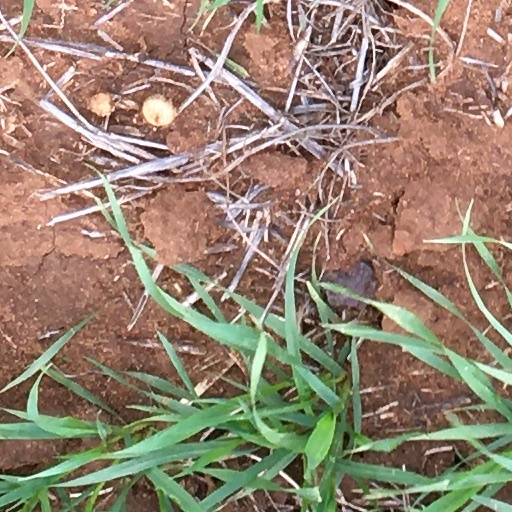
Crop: wheat